Emor

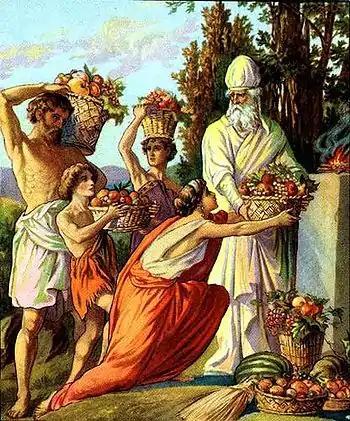
Offering of first fruits (illustration from a Bible card published between 1896 and 1913 by the Providence Lithograph Company)

Exodus 34:22 associates Shavuot with the firstfruits of the wheat harvest. In turn, Deuteronomy 26:1–11 set out the ceremony for the bringing of the first fruits.